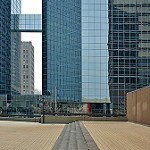
Scene: Outdoor